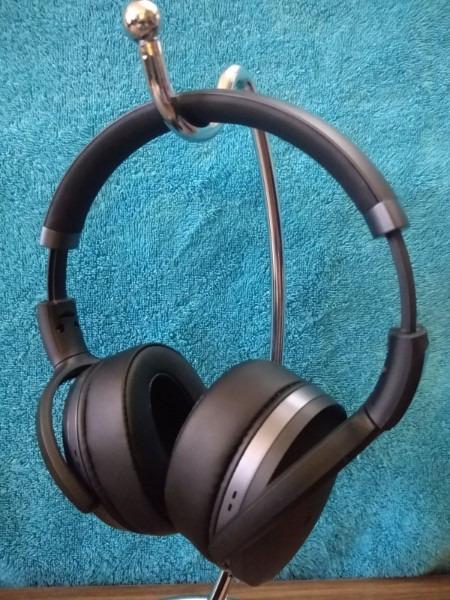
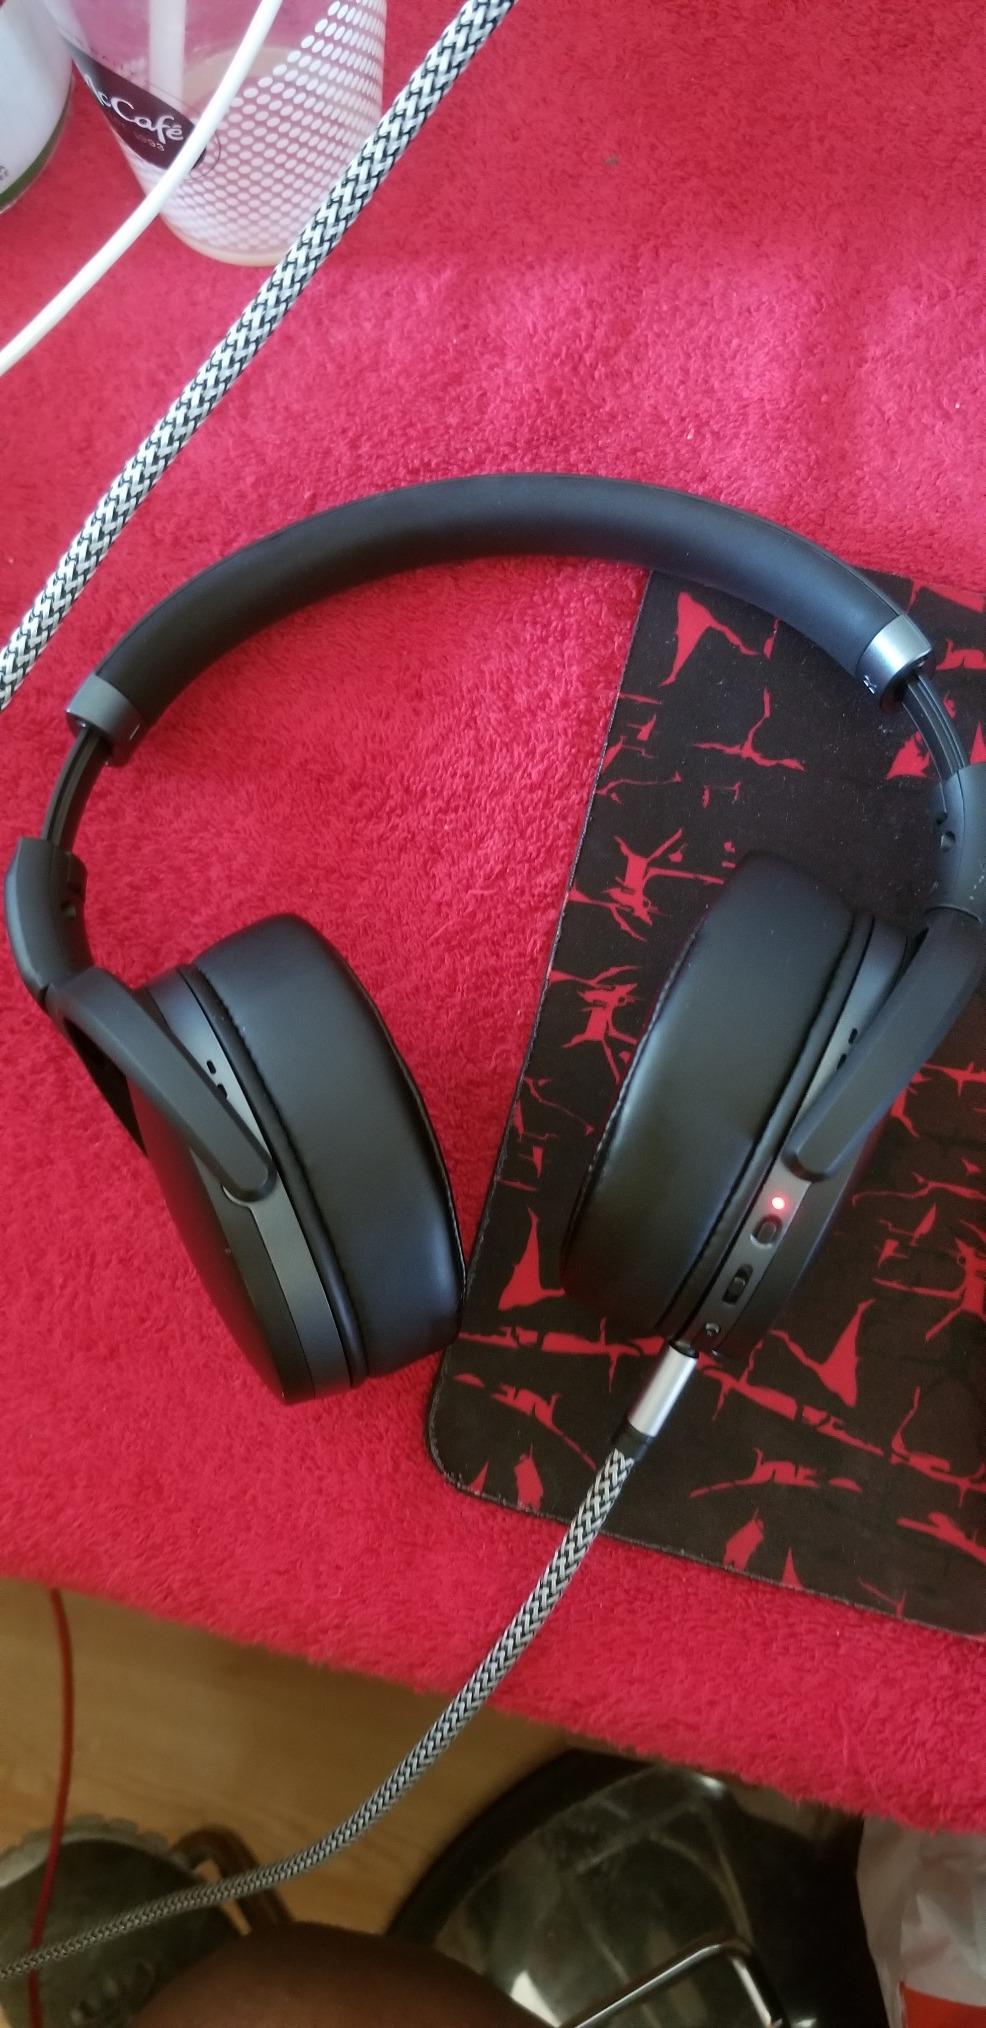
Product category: headphones
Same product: yes